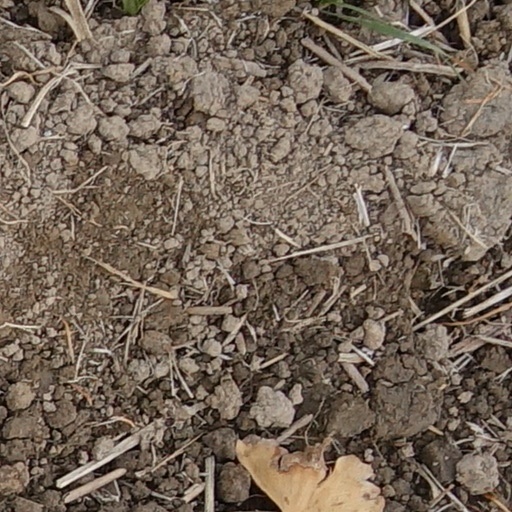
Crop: wheat